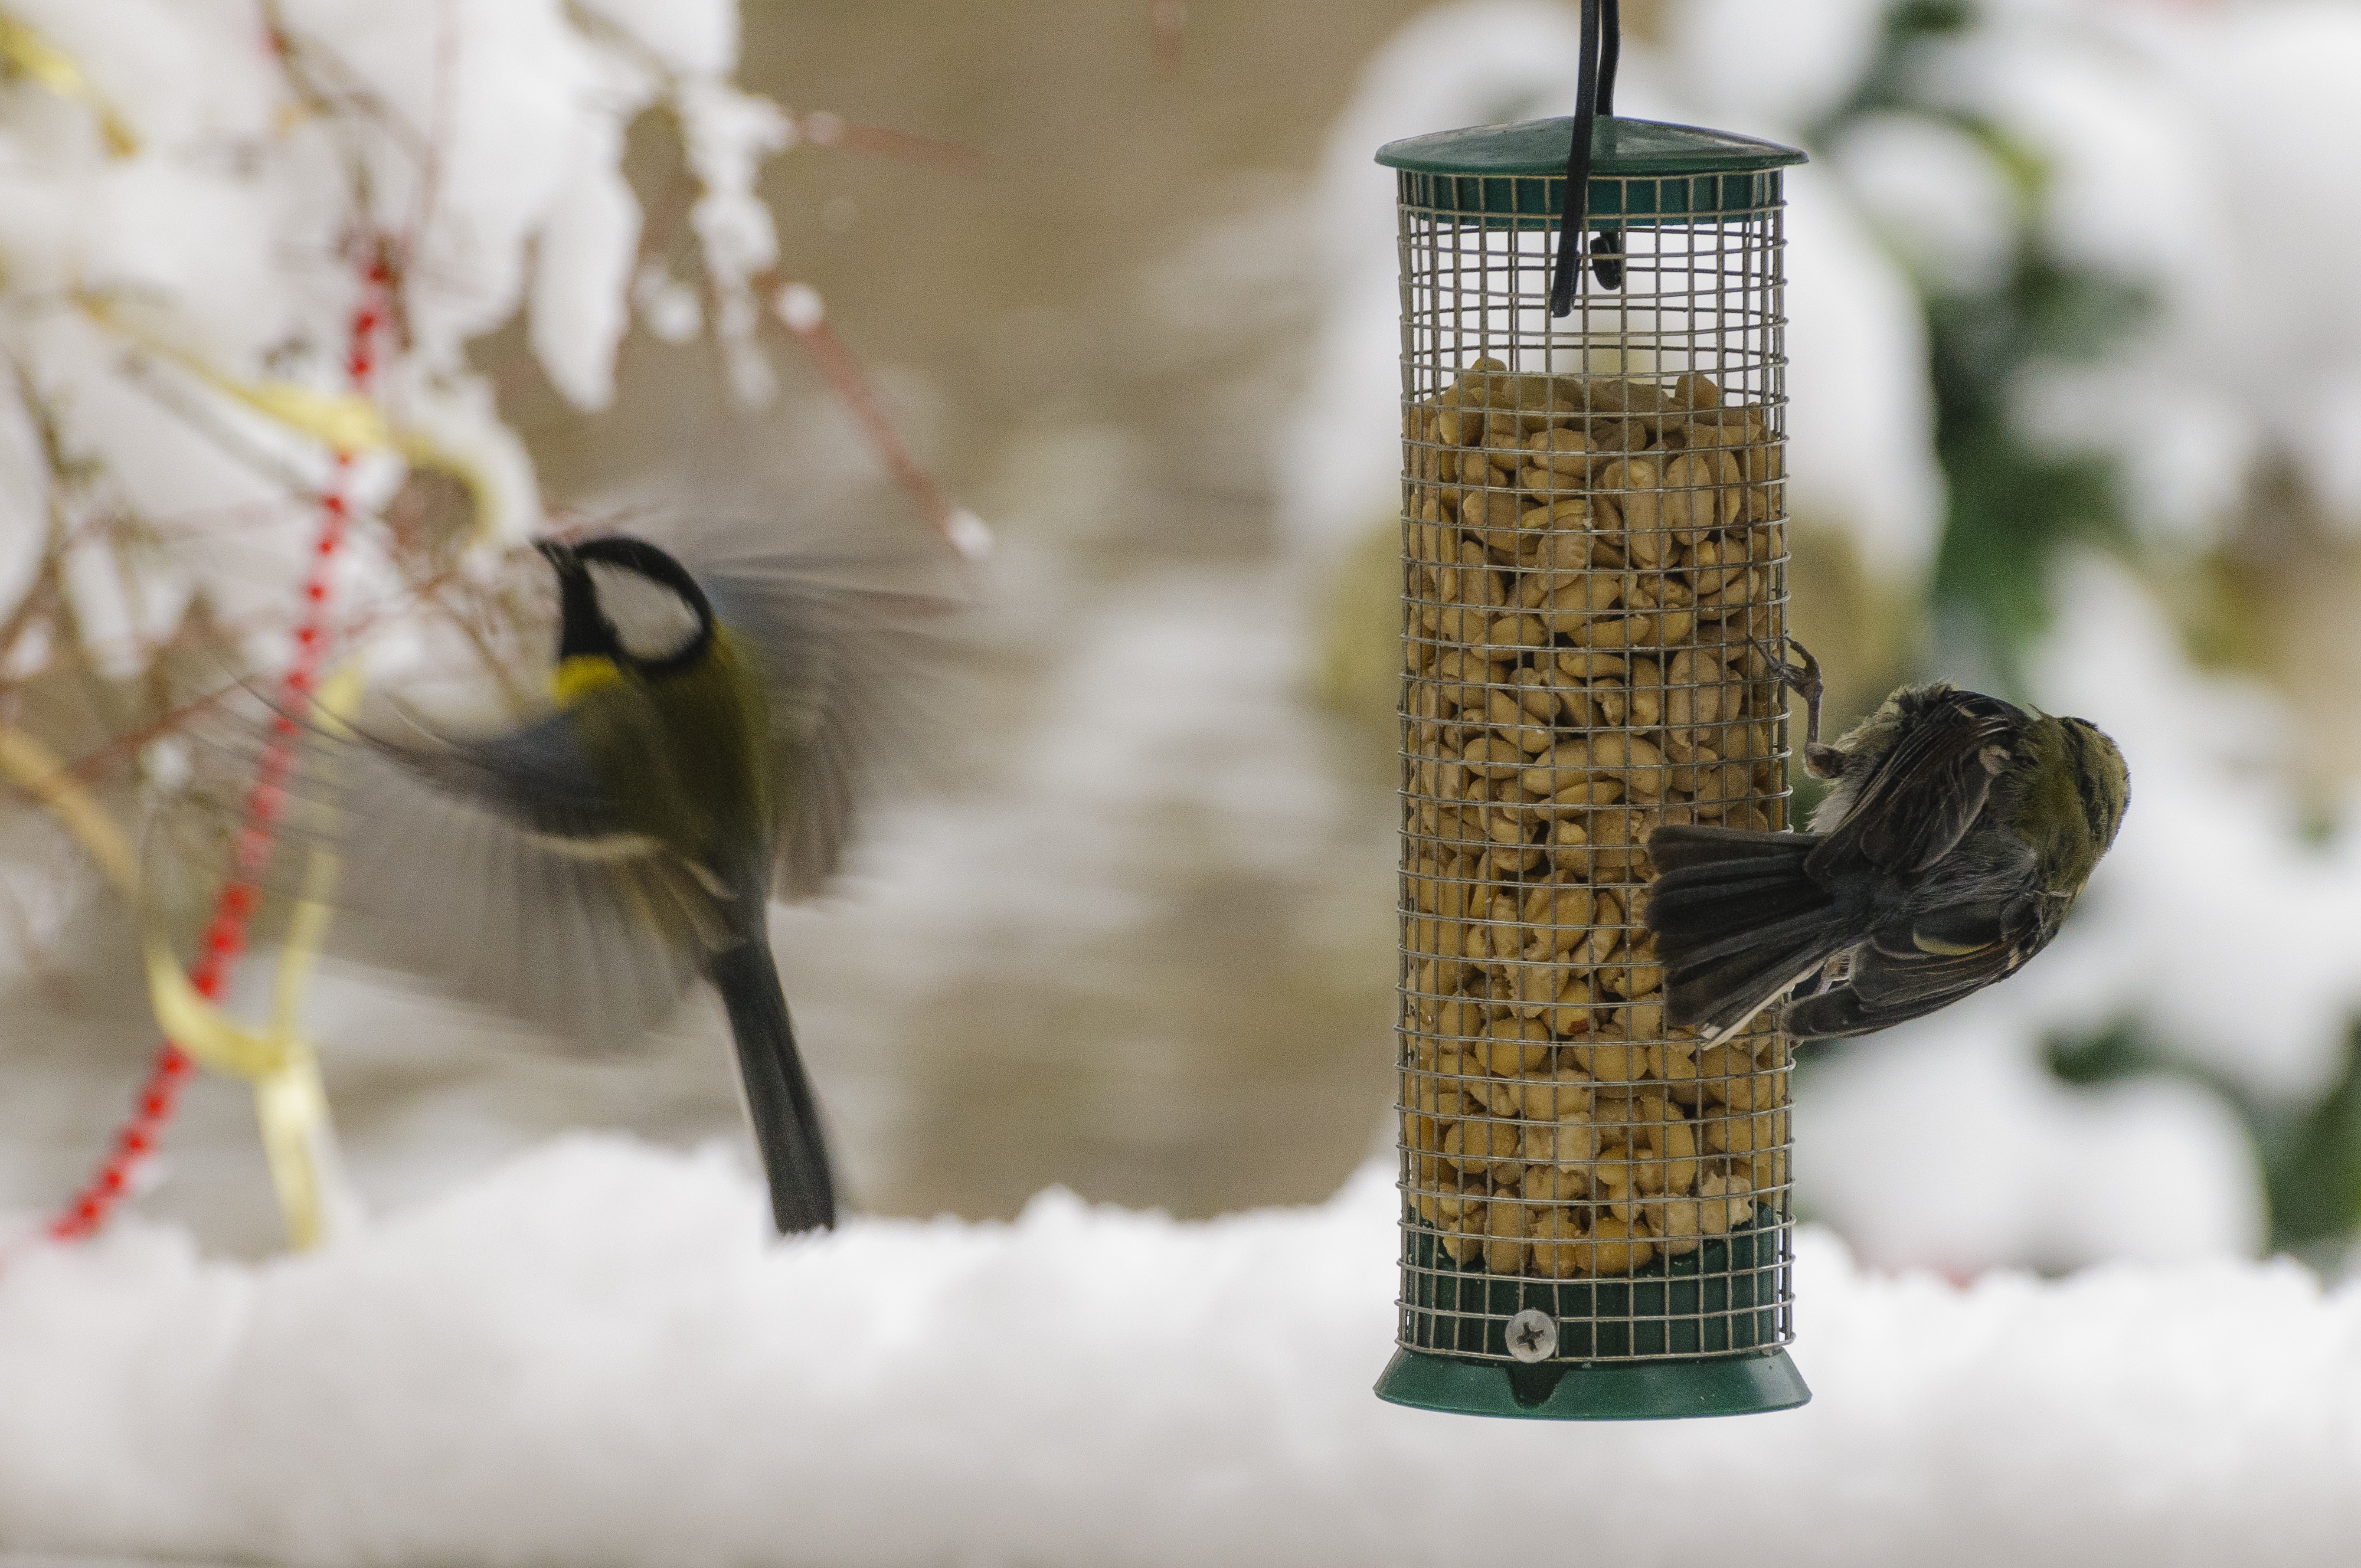
winter, bird, flower, spring, season, birds, feeding, animals, blue tit, tit, animal world, bird feeder, perching bird